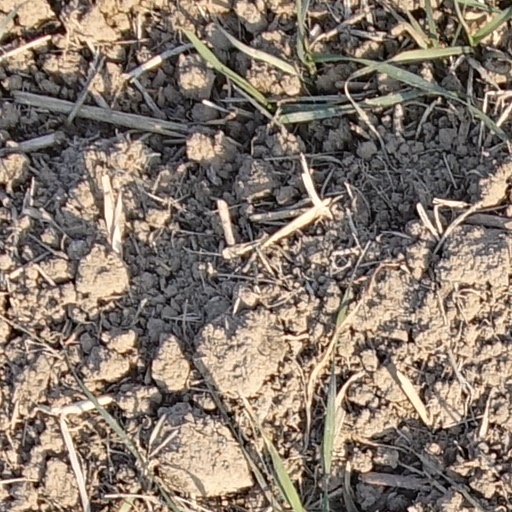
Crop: wheat